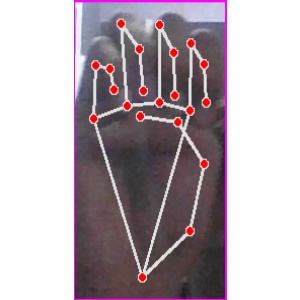
अक्षर: म